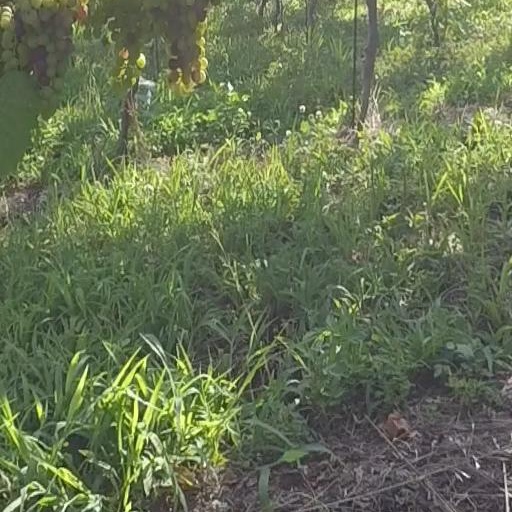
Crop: grape